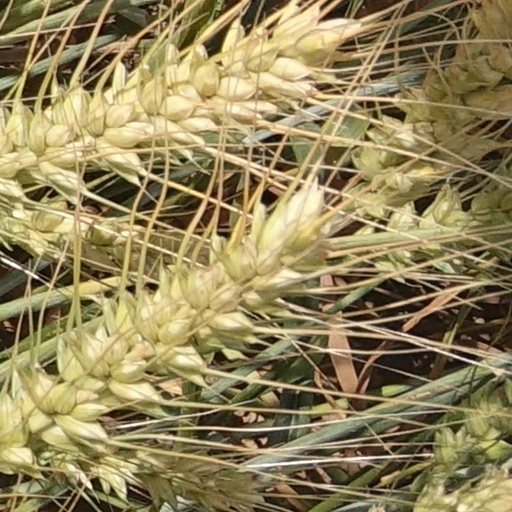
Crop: wheat